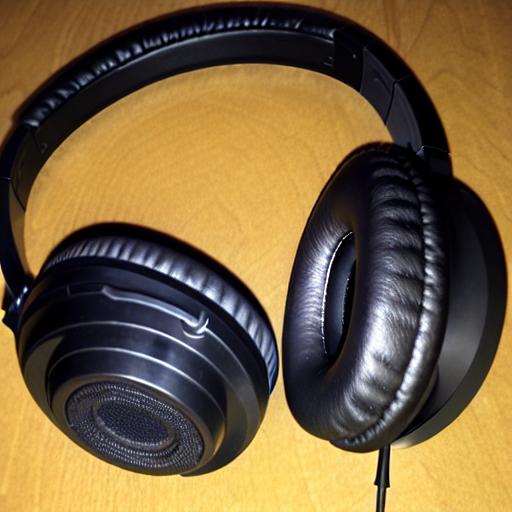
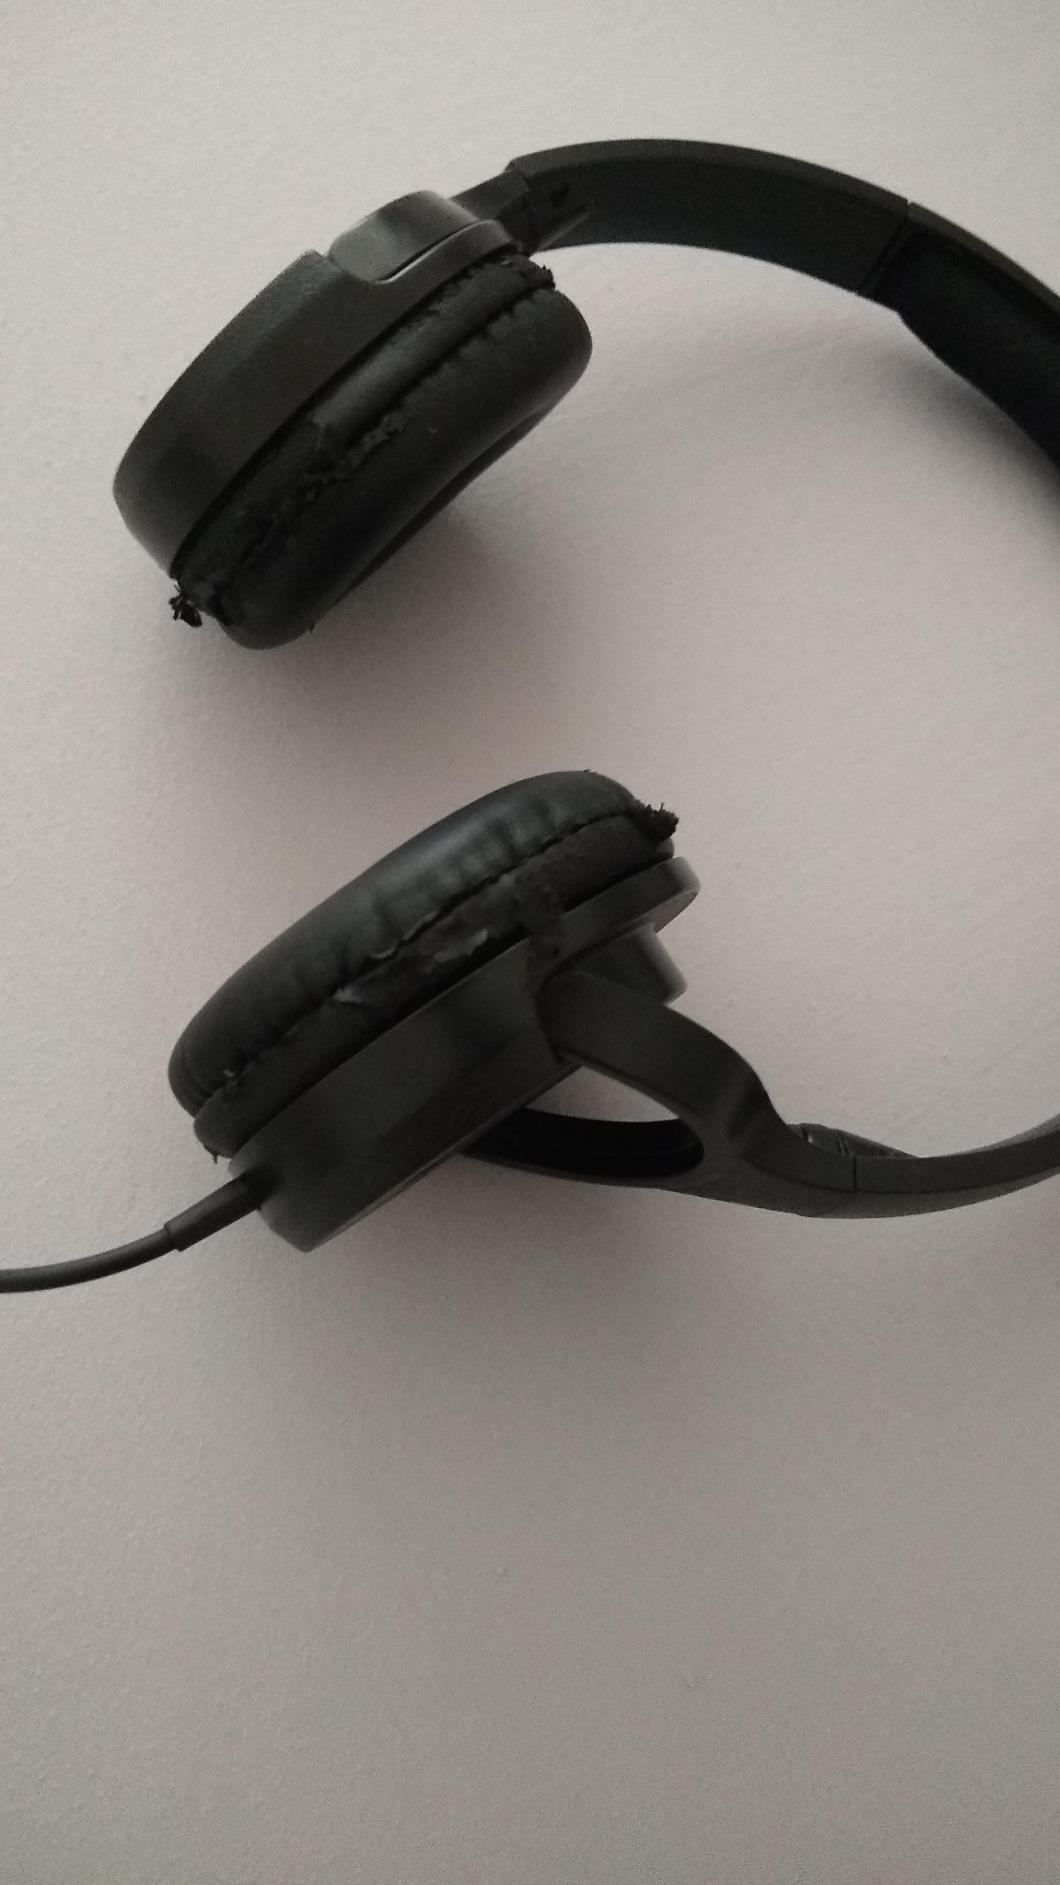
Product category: headphones
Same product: no